Oliver Toussaint Jackson

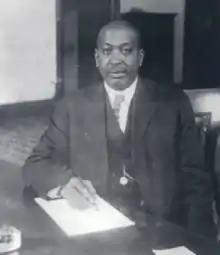
Oliver Toussaint Jackson

Oliver Toussaint Jackson (April 6, 1862 – February 8, 1948) was an American businessman and entrepreneur, who, inspired by Booker T. Washington's autobiography "Up from Slavery", formed Dearfield, Colorado, a self-sufficient agricultural settlement for African-Americans. Prior to this venture, Jackson was a successful owner of several restaurant and catering businesses in Denver and Boulder.